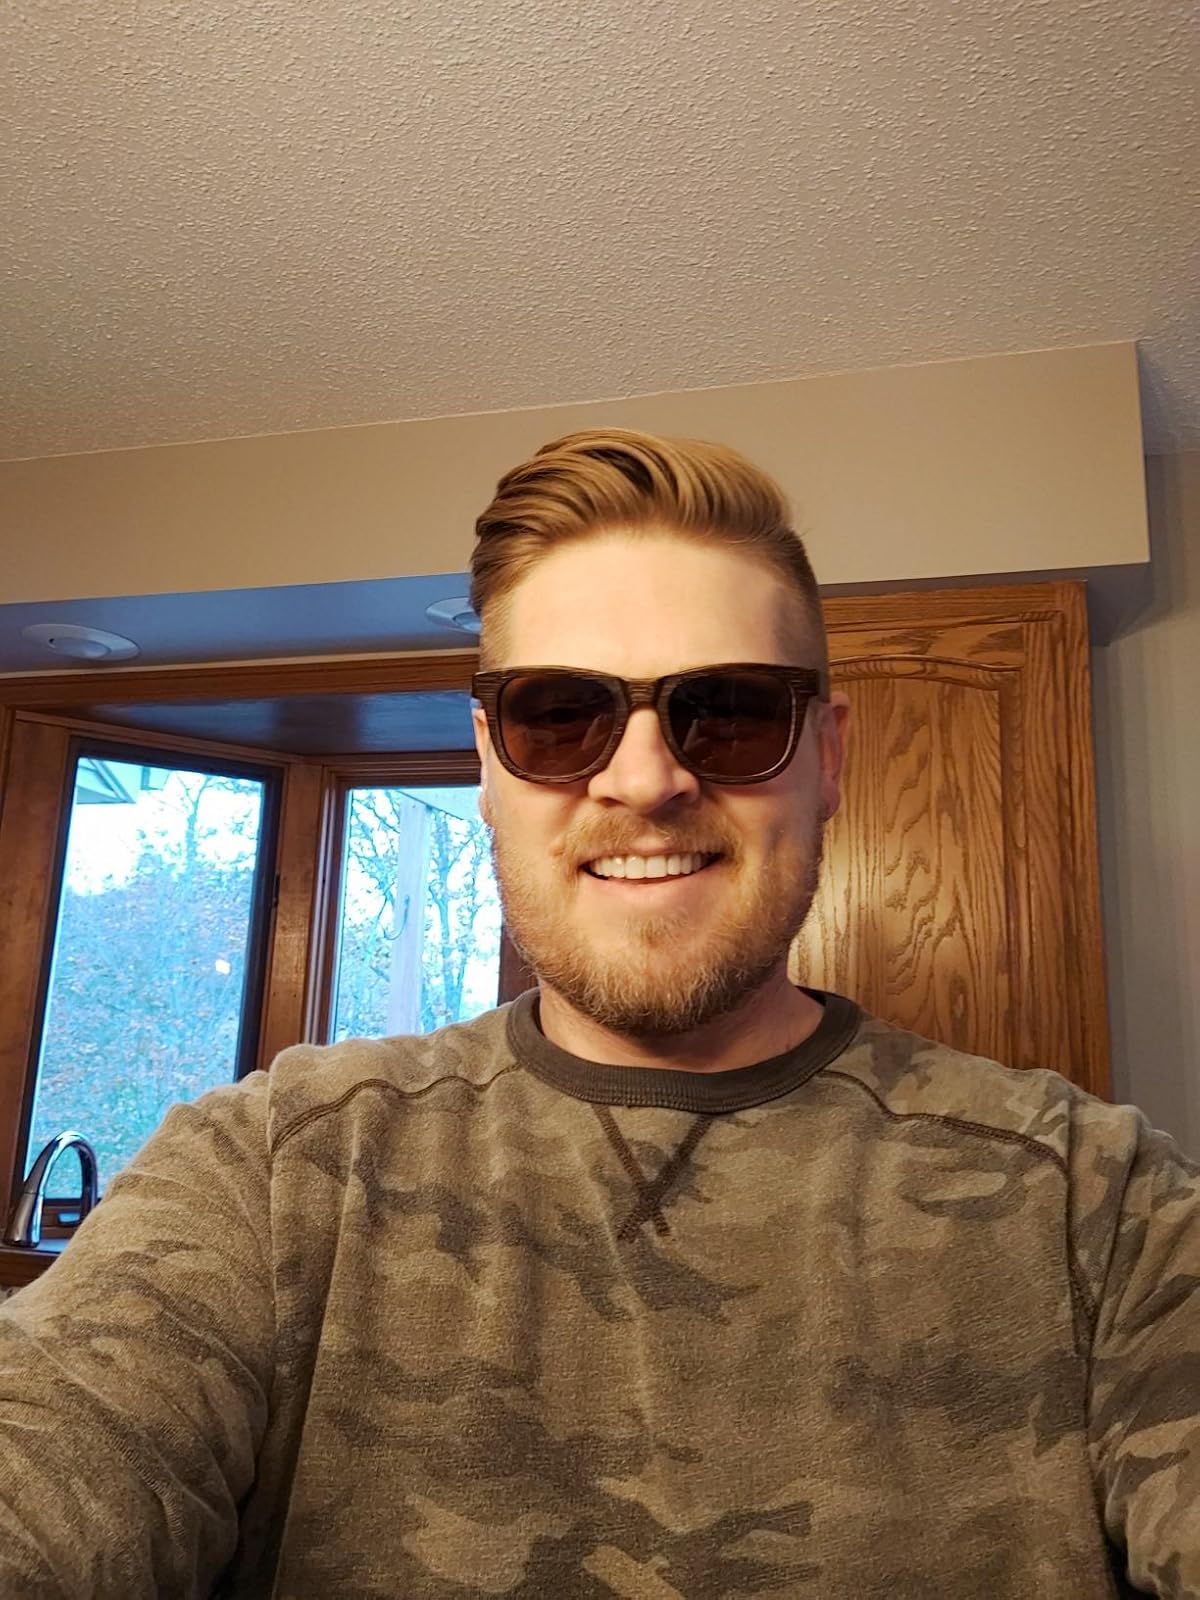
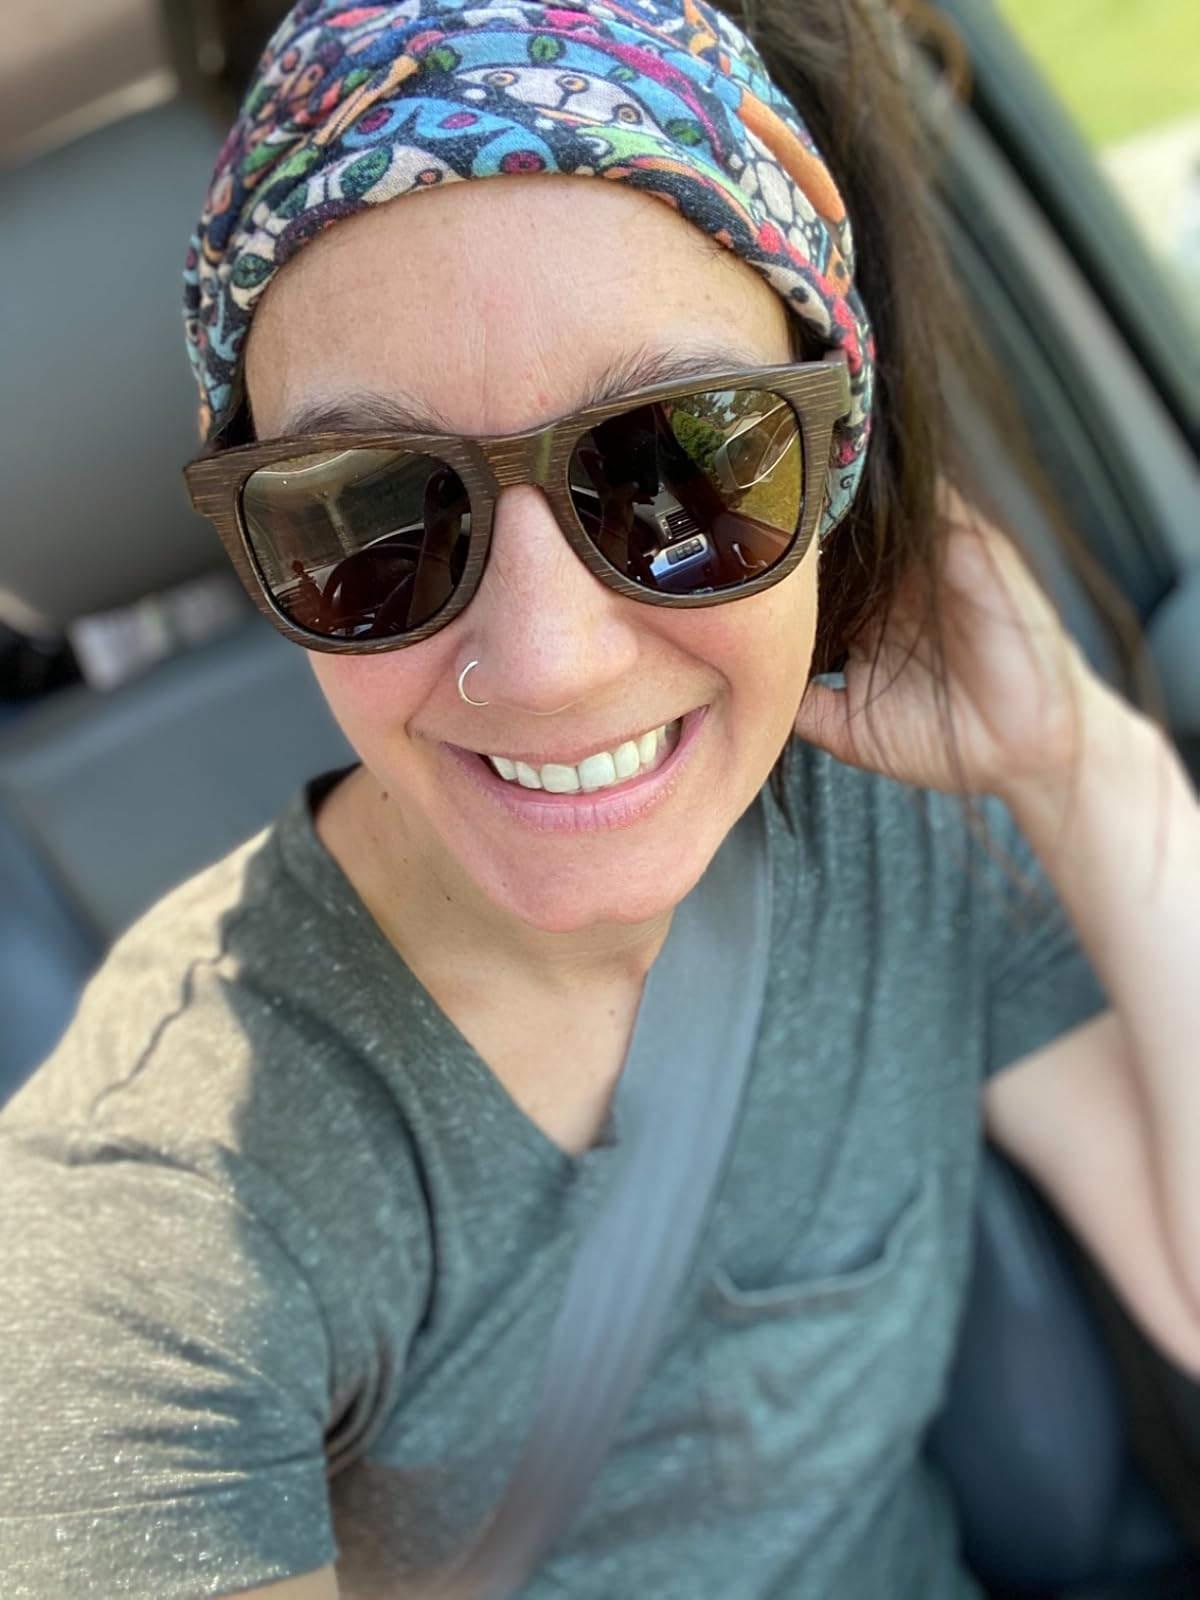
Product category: accessories_sunglasses
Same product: yes